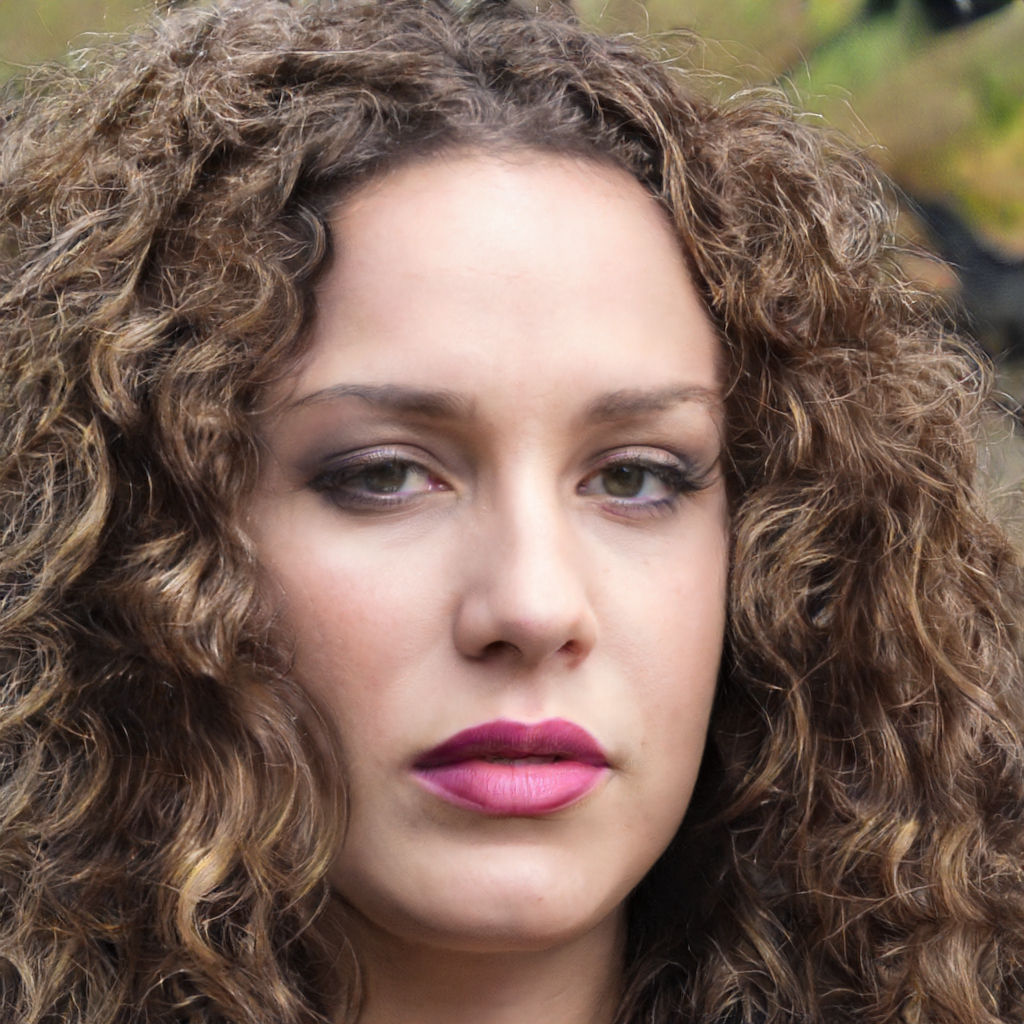
Gender: Female